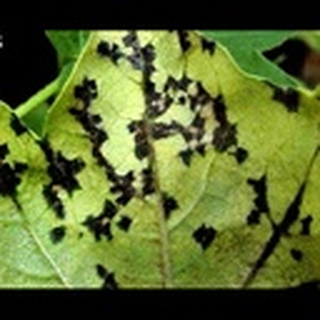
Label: cotton_bacterial_blight